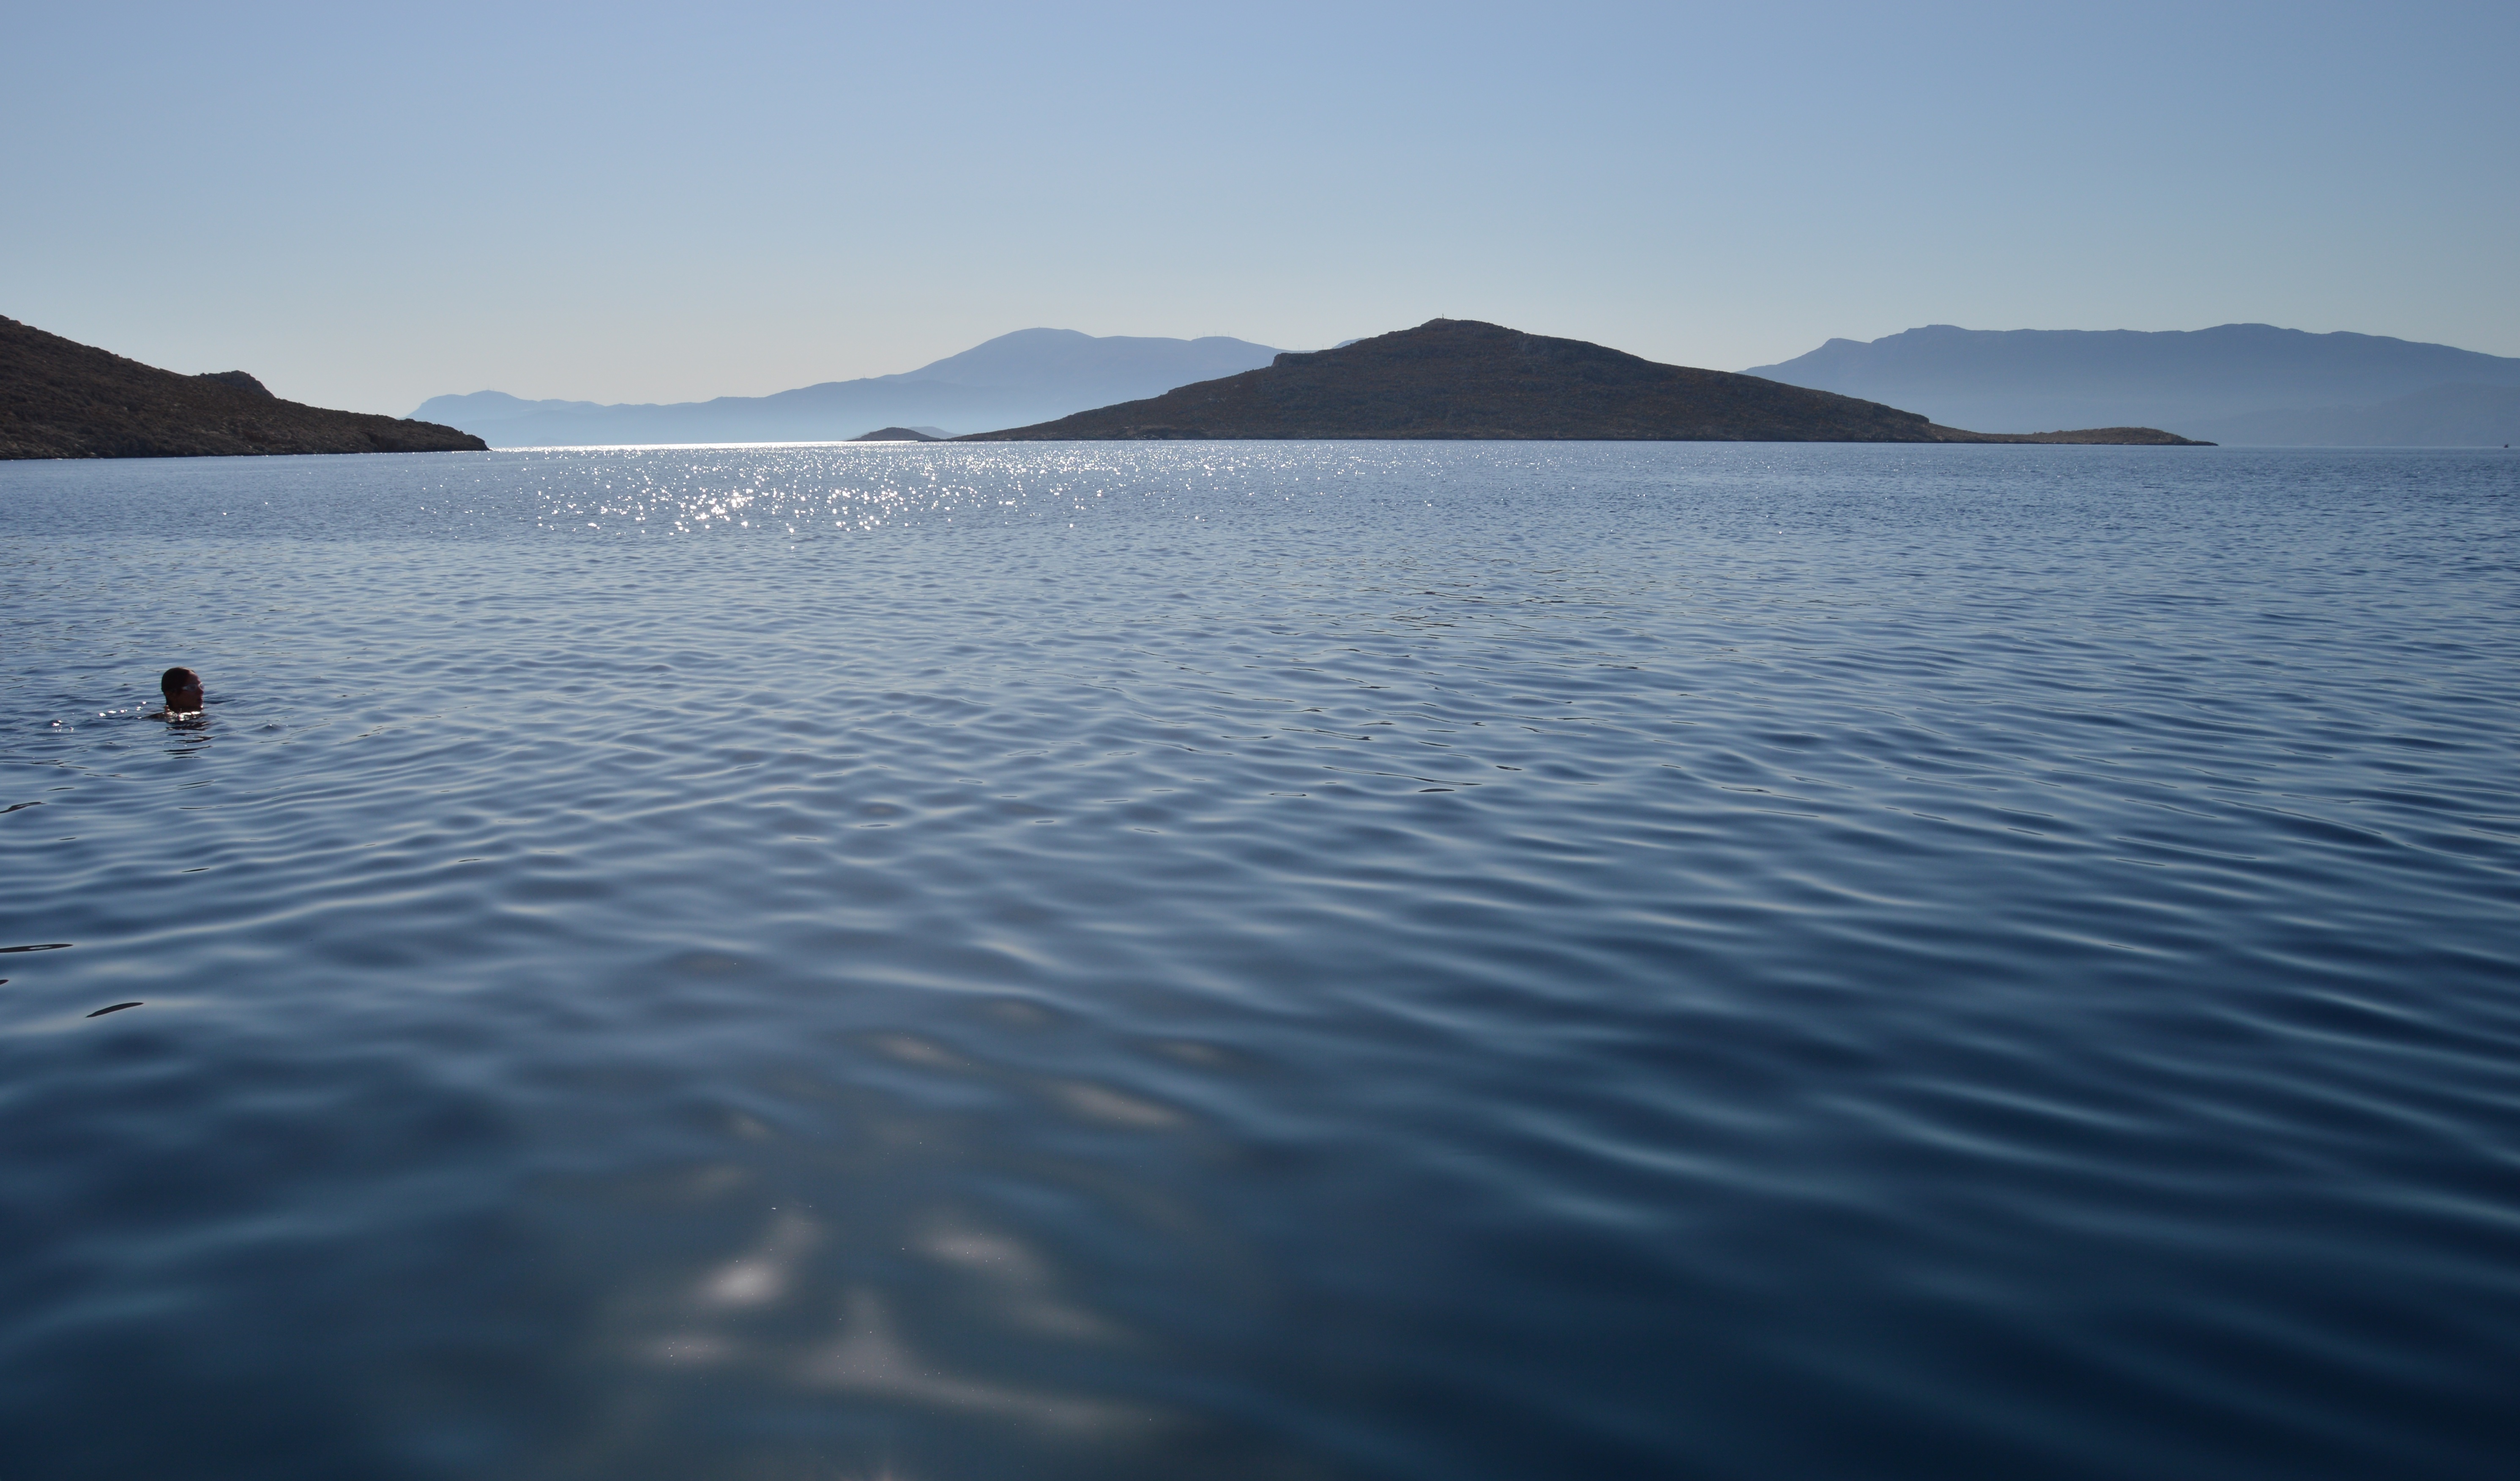
sea, coast, water, ocean, horizon, lake, alone, bay, island, harbour, reservoir, body of water, swimmer, boating, greece, loch, cape, chalki